Phil Busbridge

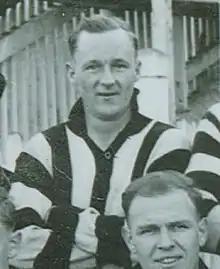
Busbridge in 1942

Phillip Stephen Busbridge (4 September 1920 – 11 December 1975) was an Australian rules footballer who played with Collingwood in the Victorian Football League (VFL).